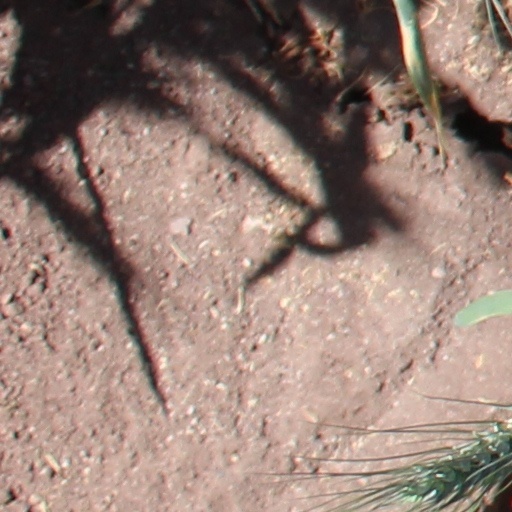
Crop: wheat